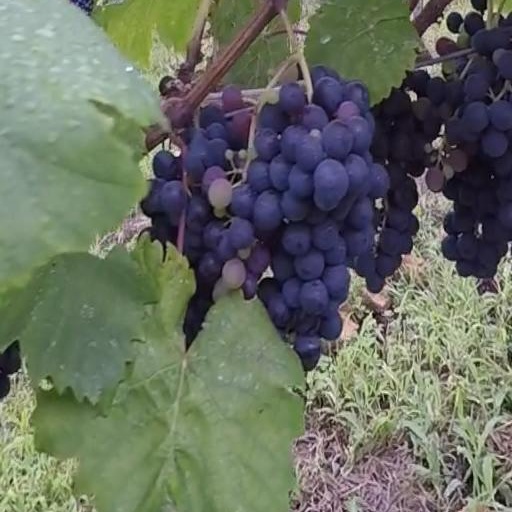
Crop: grape